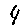
Label: 4